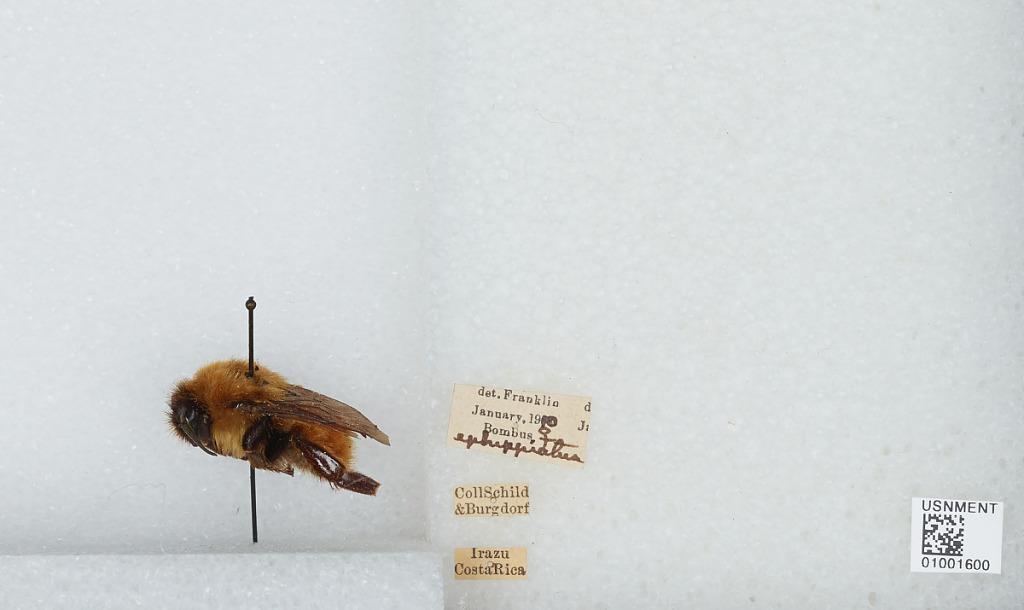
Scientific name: Bombus (Pyrobombus) ephippiatus (Say)
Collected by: Schild & Burgdorf
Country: Costa Rica
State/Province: Cartago
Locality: Irazu Volcano
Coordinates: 9.9792, -83.8525
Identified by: Franklin